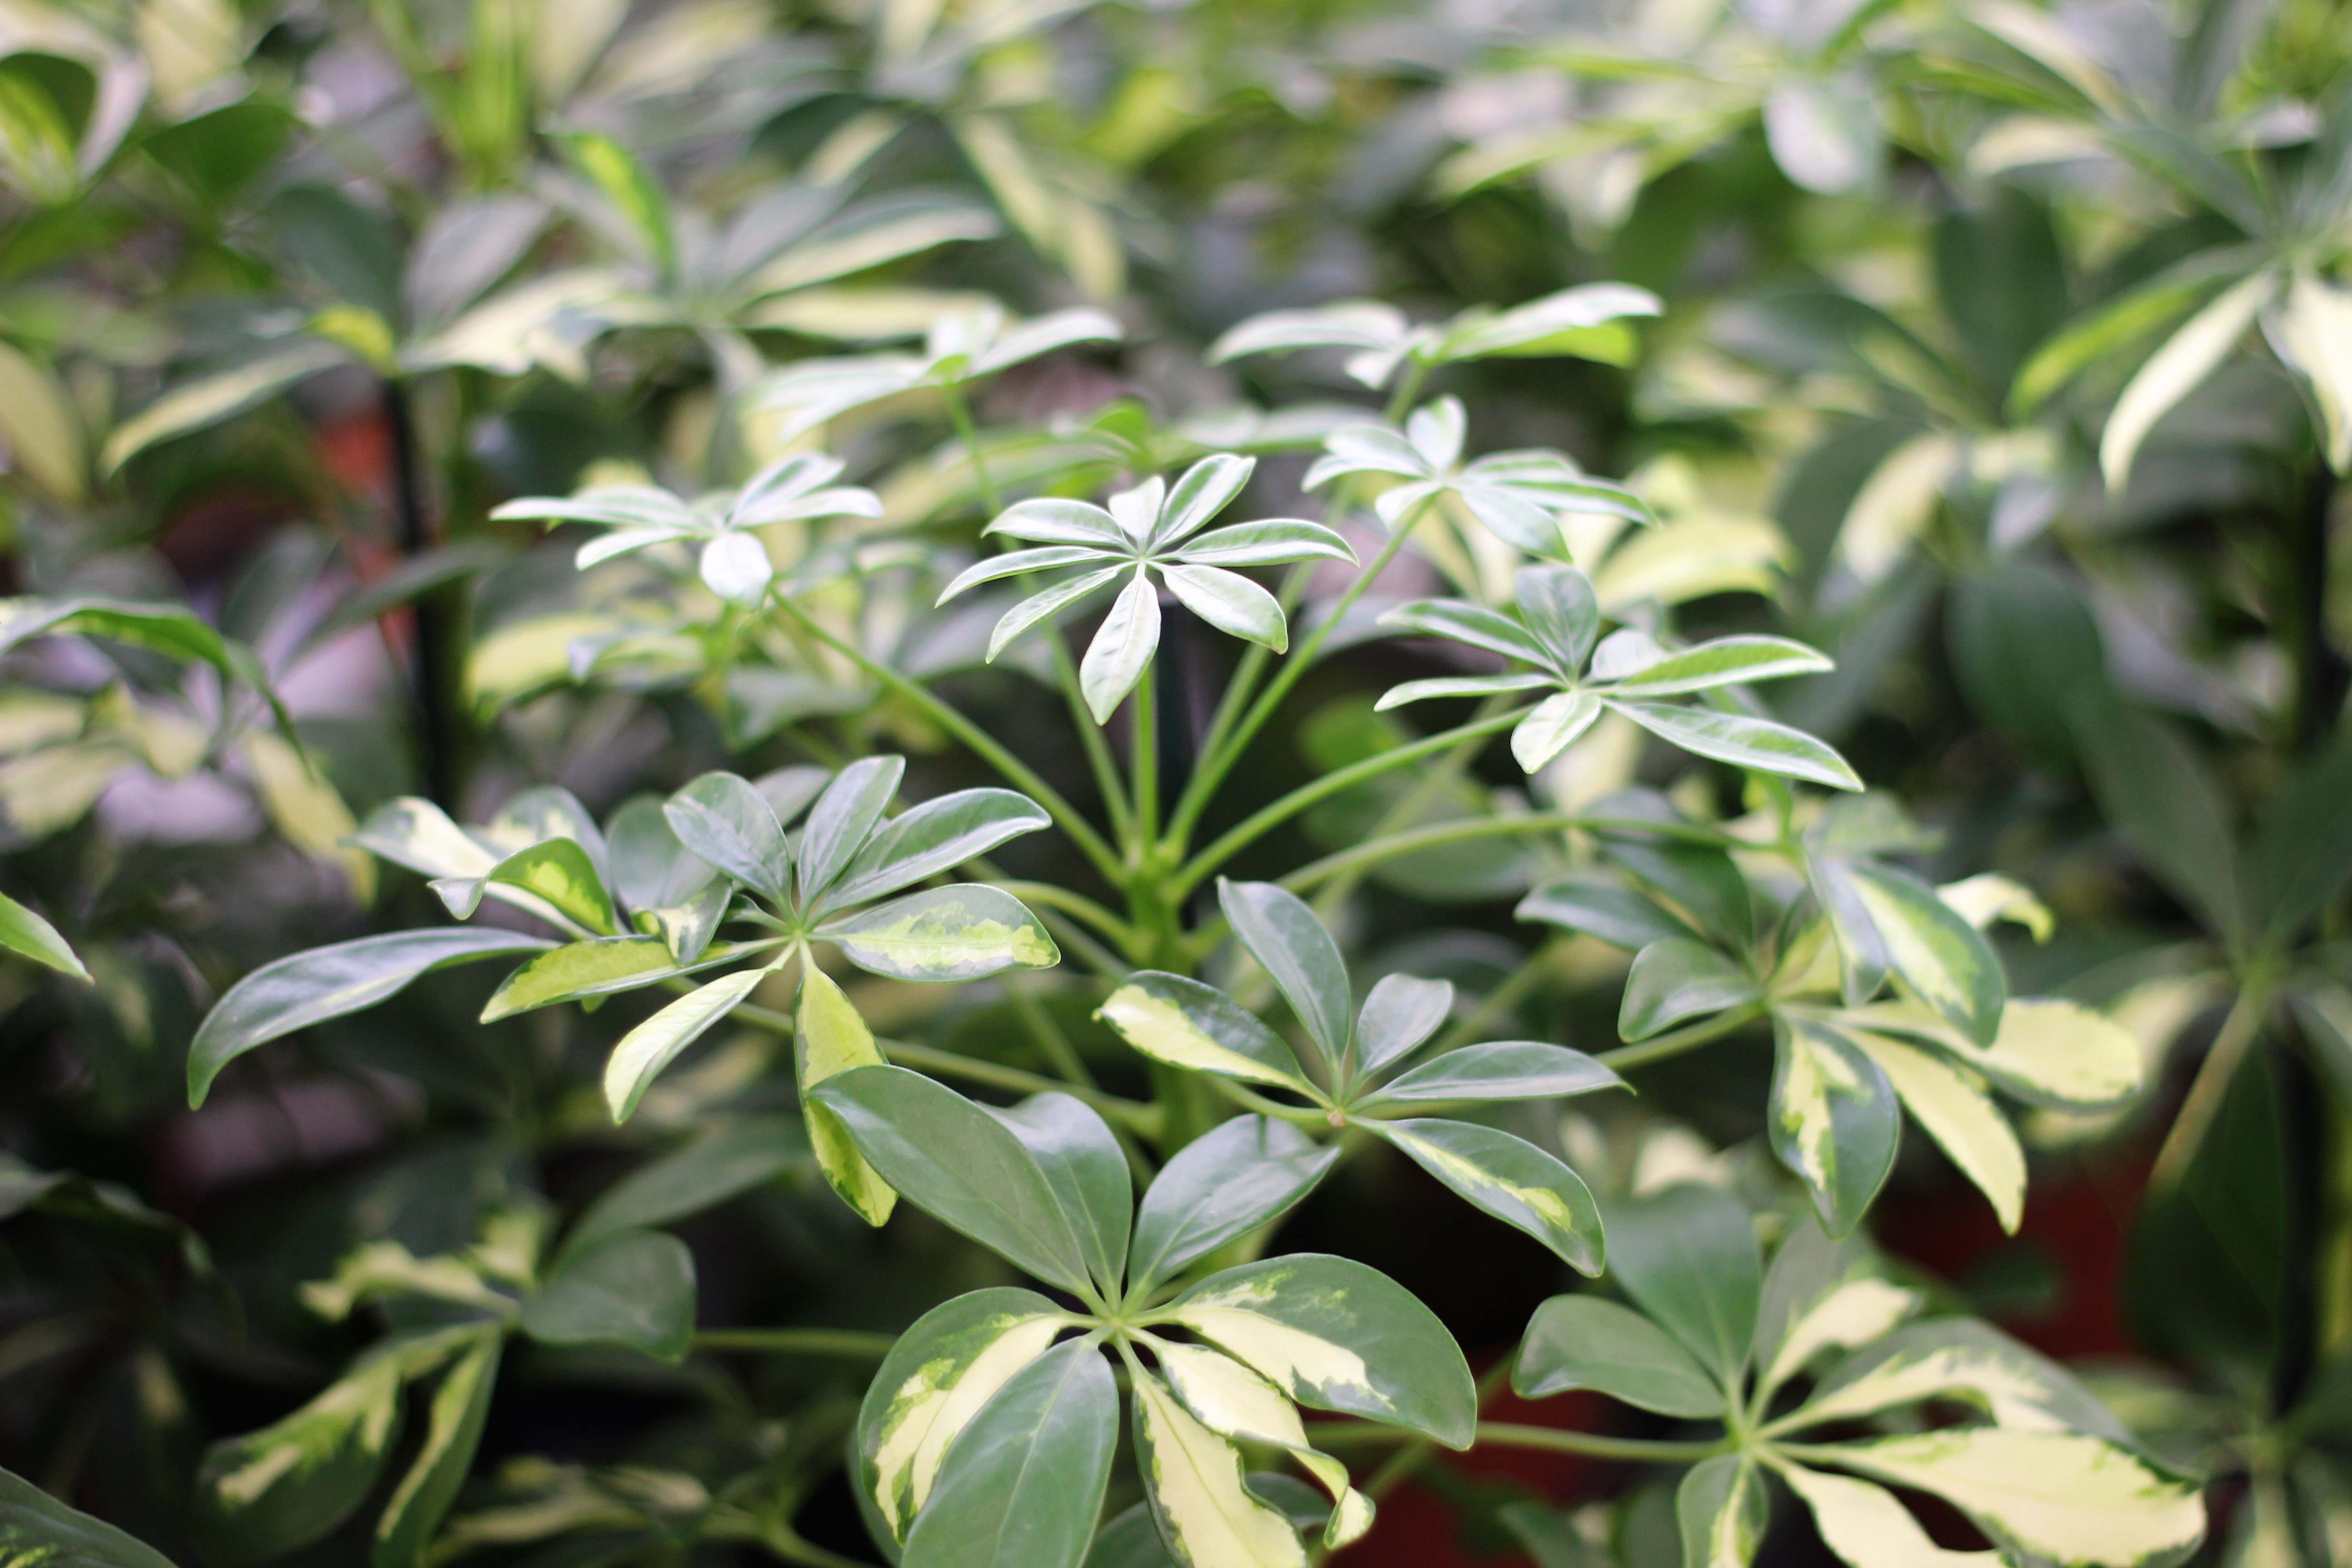
forest, plant, leaf, flower, green, herb, produce, botany, flora, fern, shrub, jasmine, flowering plant, land plant, sweetscented bedstraw